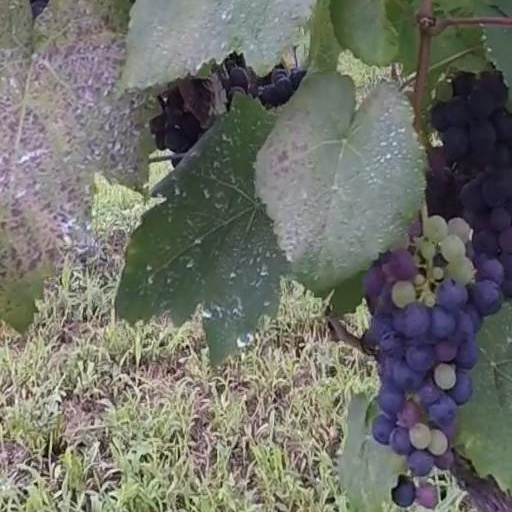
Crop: grape